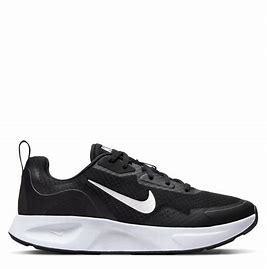
Brand: Nike
Model: Wearallday